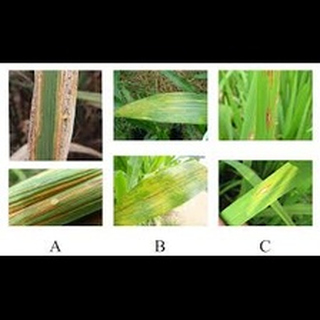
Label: wheat_leaf_blight